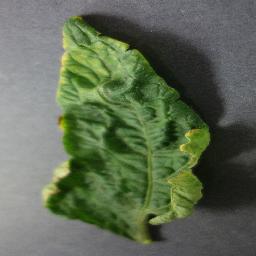
Label: Tomato___Tomato_Yellow_Leaf_Curl_Virus